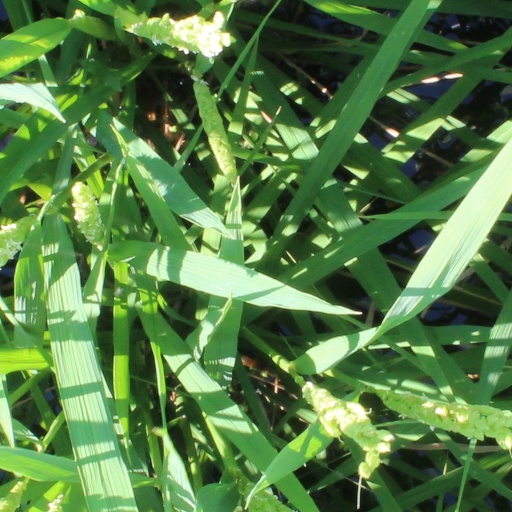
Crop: rice